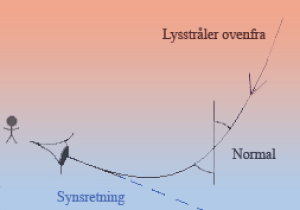
Luftspejling
Årsagen til en nedre luftspejling. Figuren viser en lysstråle som kommer ovenfra ned mod den varmere overflade og til sidst registreres af øjet. Lysafbøjningen er stærkt overdreven.
En luftspejling er et optisk fænomen hvor lysstråler afbøjes og formidler et mere eller mindre forvrænget billede af fjerne objekter. Som i et spejl viser luftspejlingen et billede af noget, som er et andet sted. Men princippet bag er refraktion og ikke refleksion.